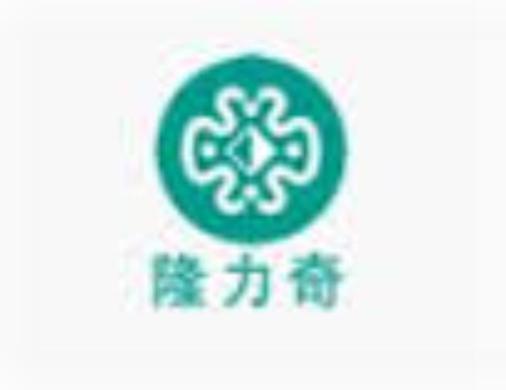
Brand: longrich
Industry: Necessities